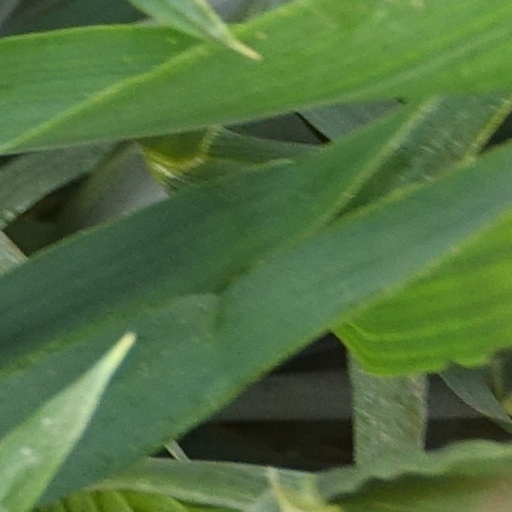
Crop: wheat